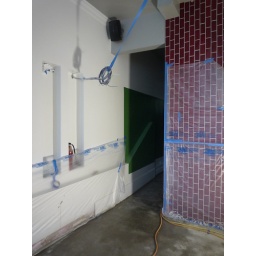
PQB's green wall in hallway out to the patio.